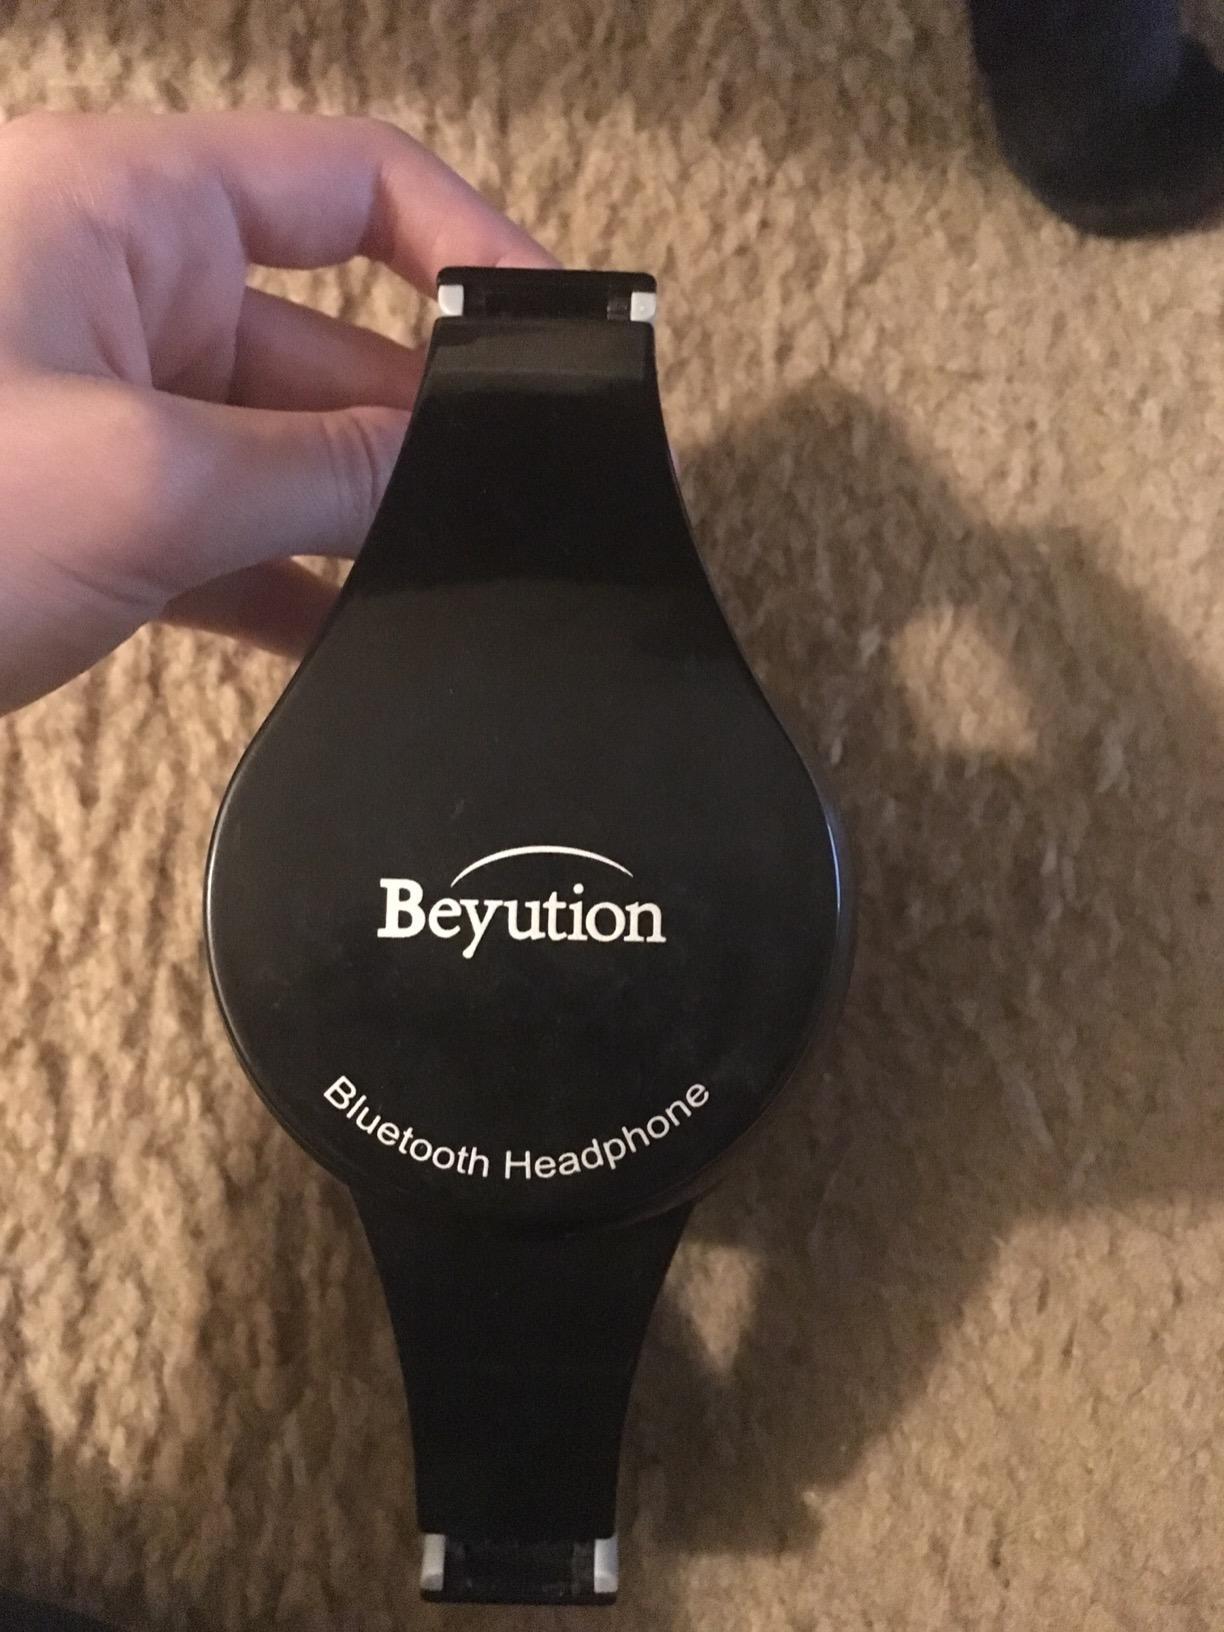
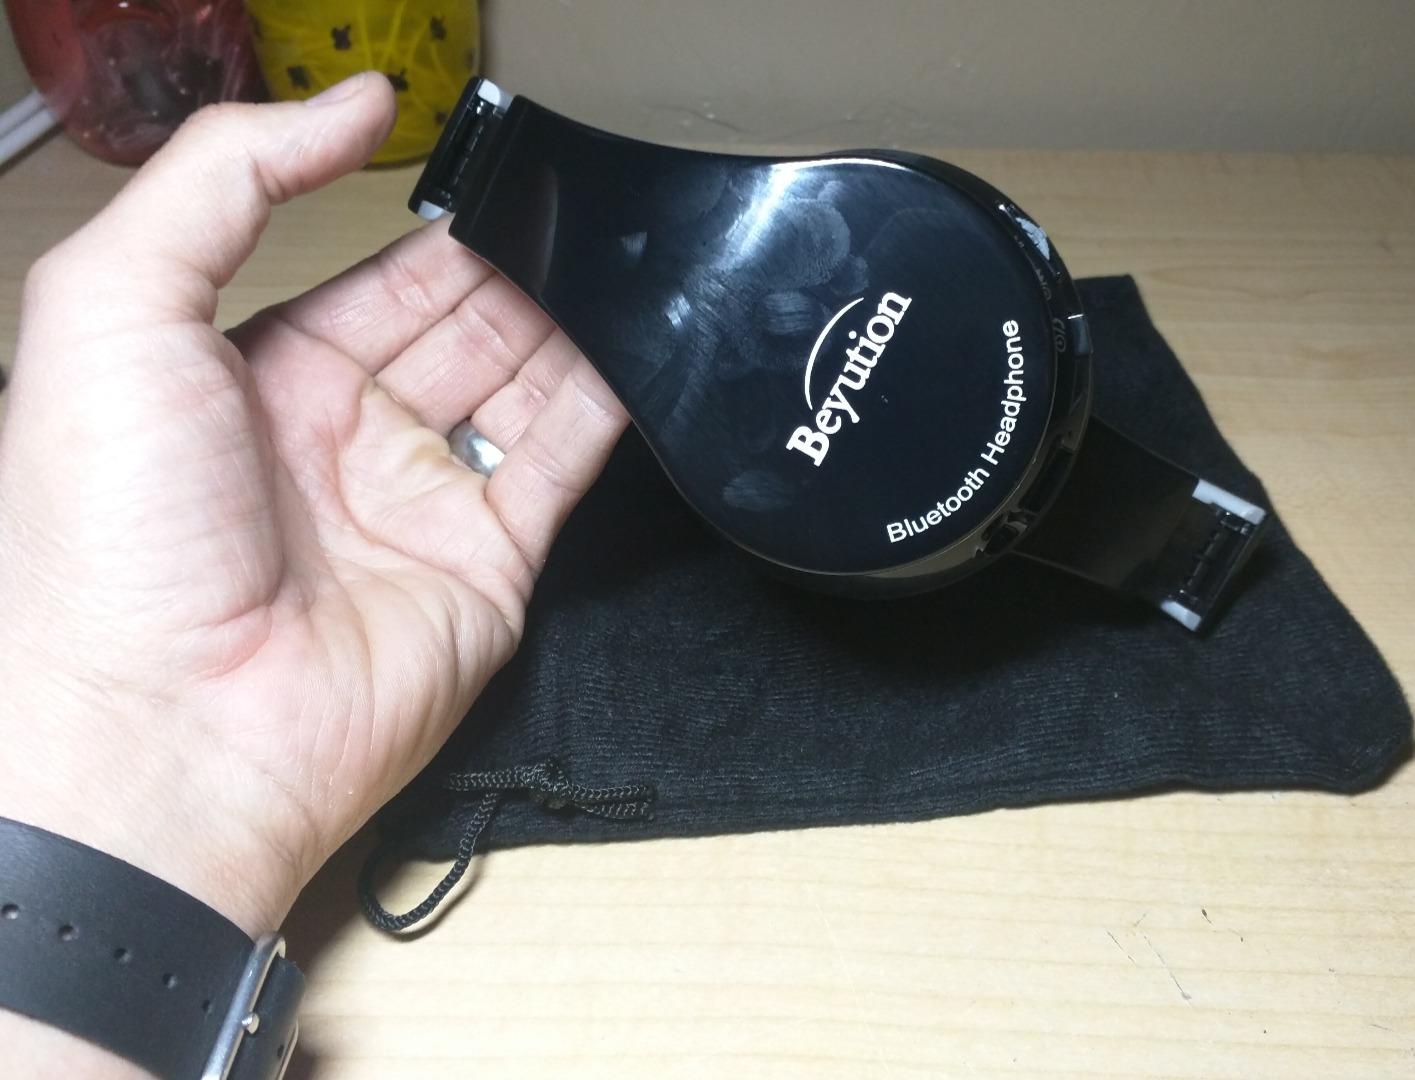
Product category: headphones
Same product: yes